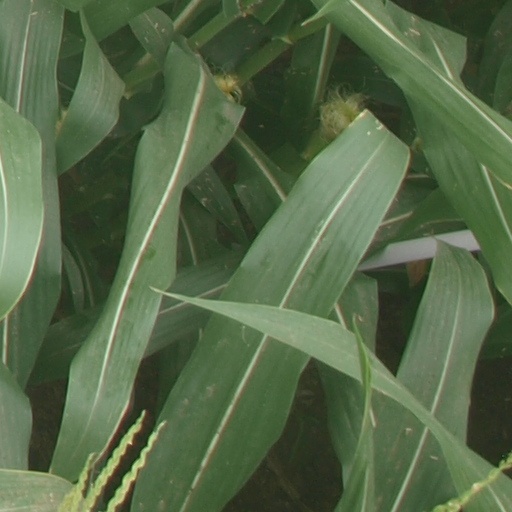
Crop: maize; corn